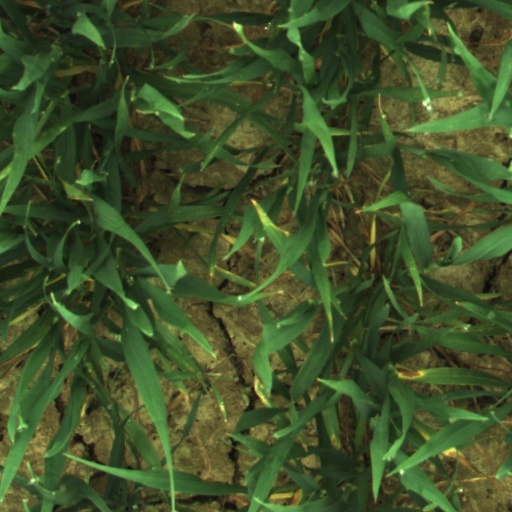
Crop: wheat